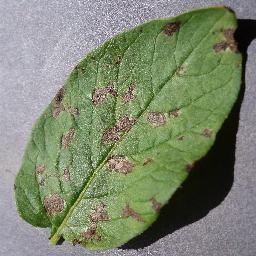
Label: Potato___Early_blight